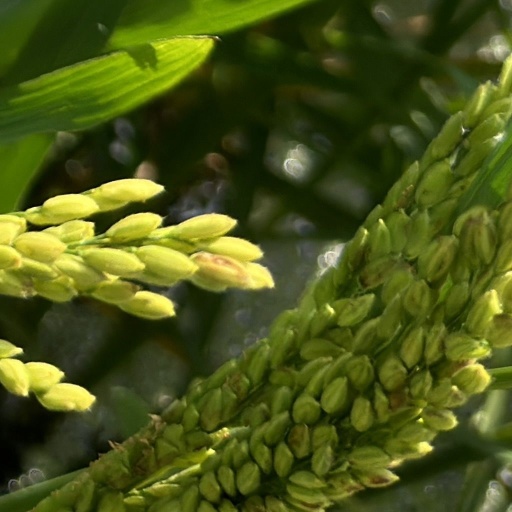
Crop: rice